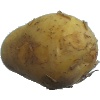
Label: Potato White 1